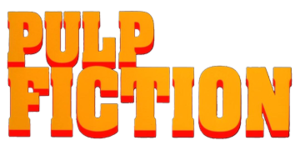
Pulp Fiction
Pulp Fiction er en amerikansk film fra 1994 instrueret af Quentin Tarantino. Pulp Fiction blev en enorm publikumssucces, måske fordi den på mange måder var en banebrydende film på grund af sin blanding af rå vold og hurtig, humoristisk og til tider absurd dialog samt mængder af referencer til popkultur.